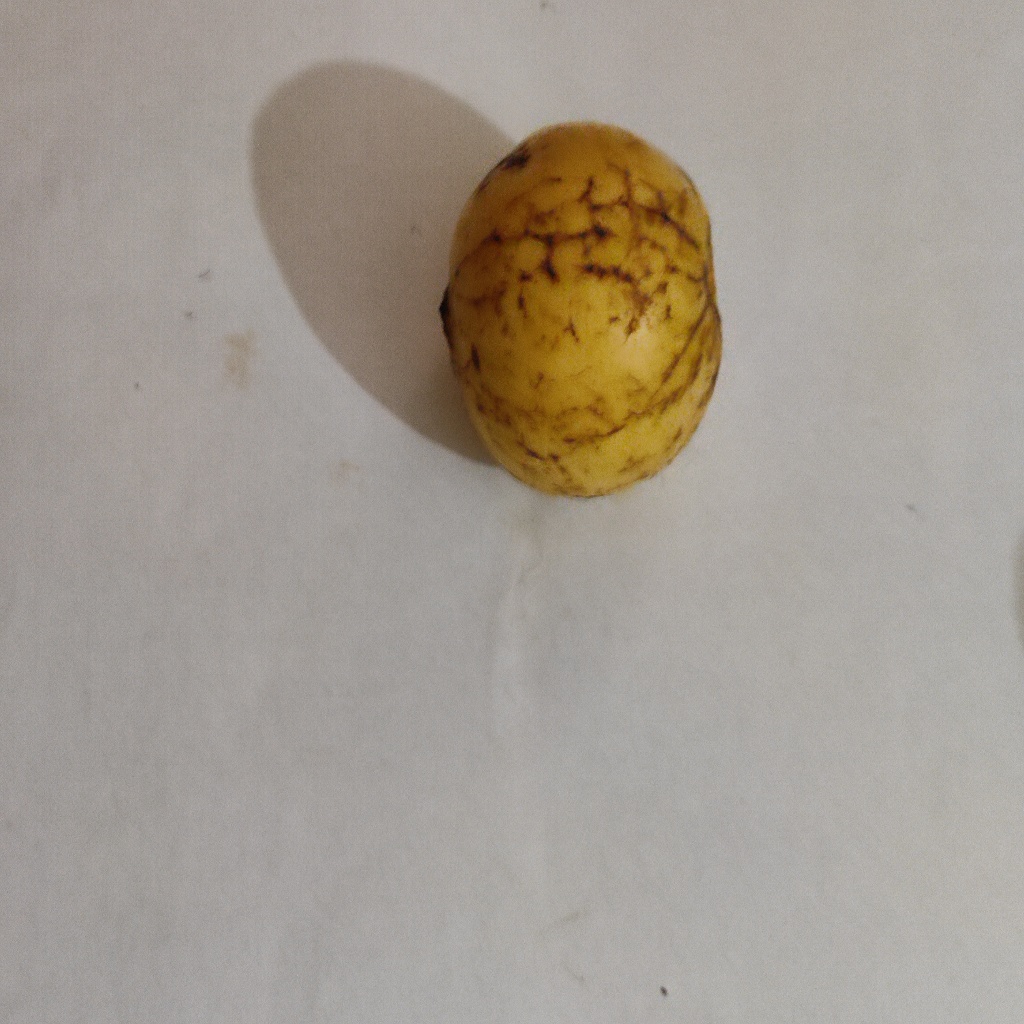
Crop: guava
Quality class: Class_B